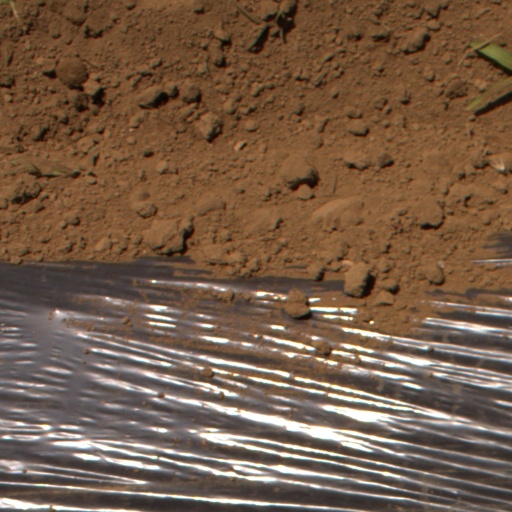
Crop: Jerusalem artichoke